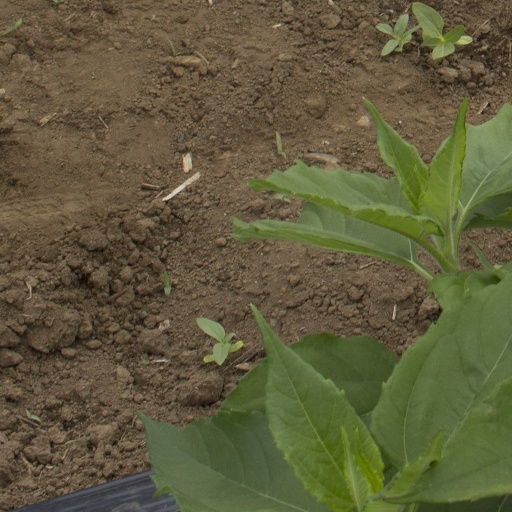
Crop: Jerusalem artichoke